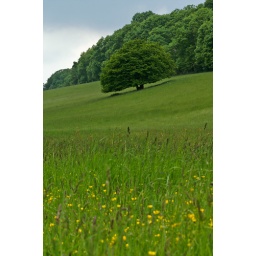
tree in field #2